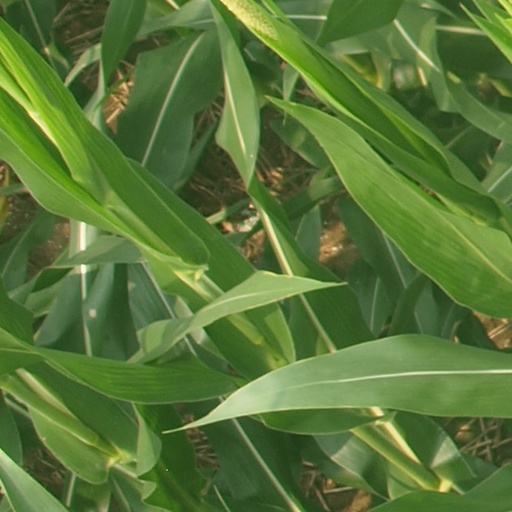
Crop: maize; corn